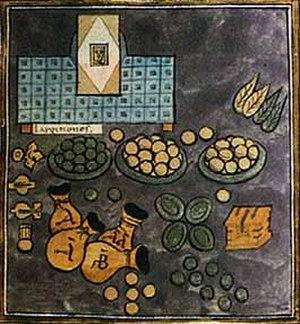
Le comte des largesses sacrées est un haut fonctionnaire fiscal sous le Bas-Empire romain et pendant la période byzantine.